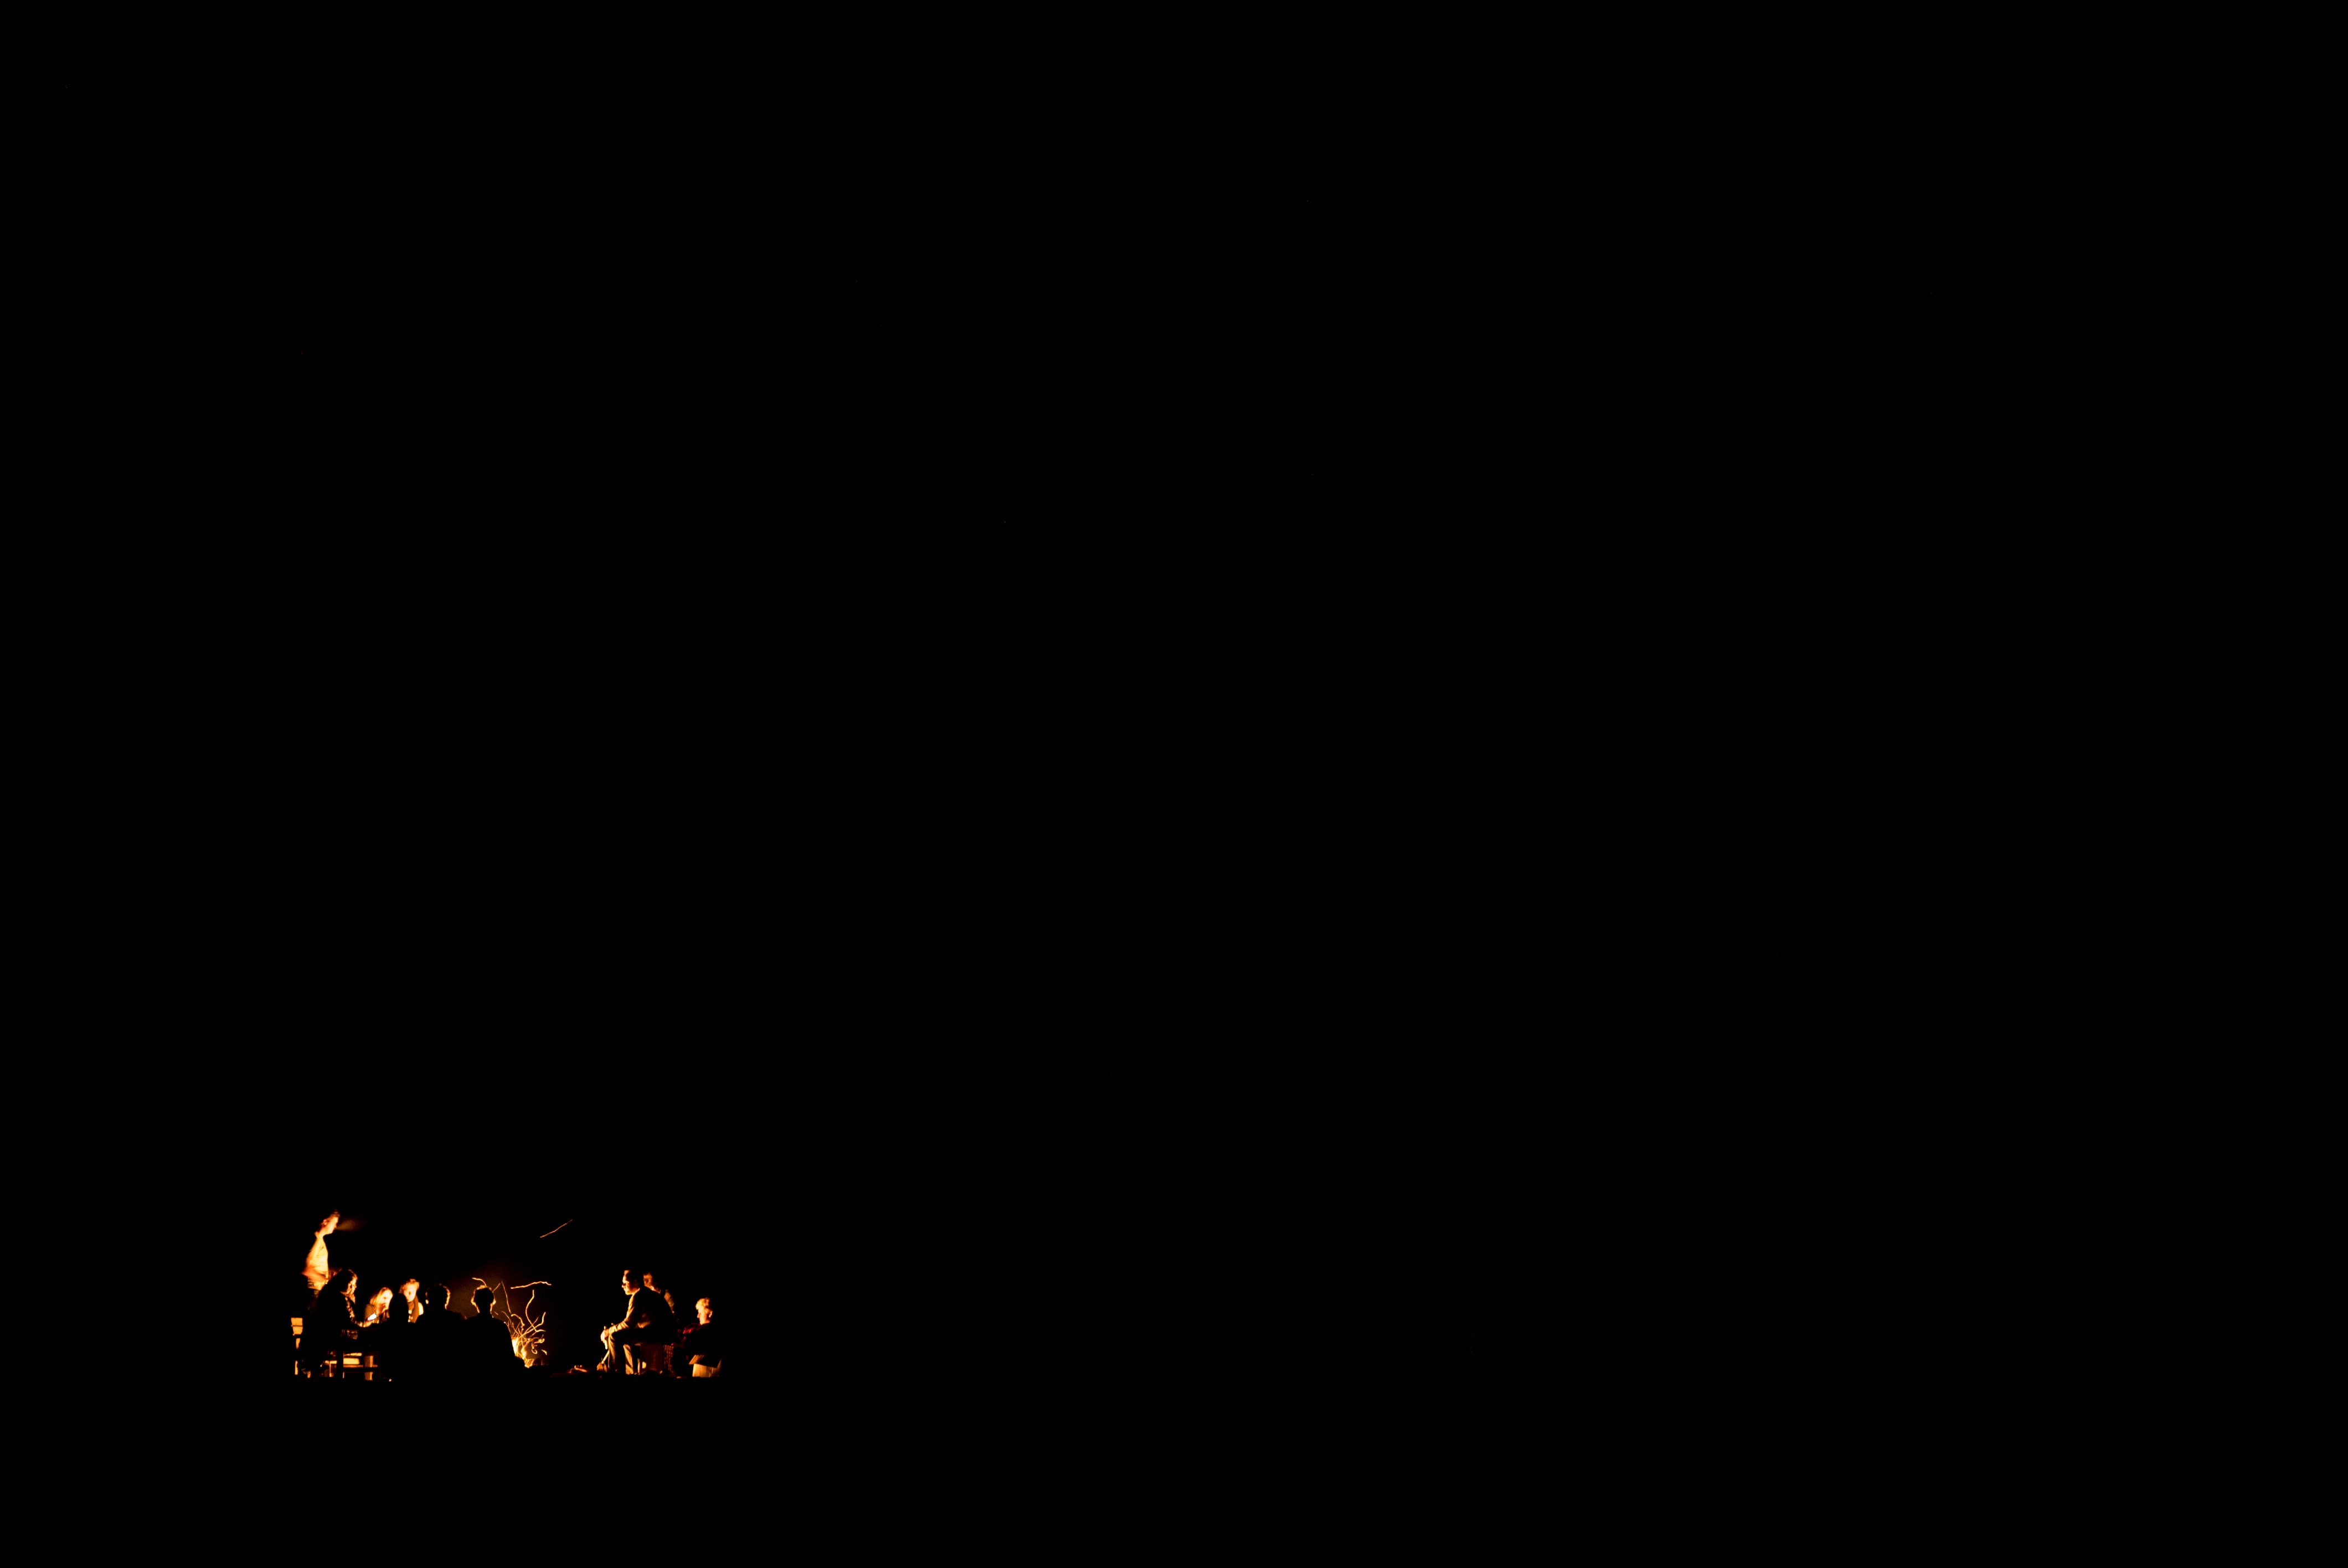
group, night, line, darkness, black, bonfire, font, screenshot, computer wallpaper